Nicola Sturgeon

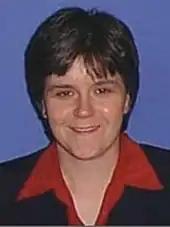
Official parliamentary portrait, 1999

In her early teens, Sturgeon joined the Campaign for Nuclear Disarmament (CND) and in 1986, at the age of 16, she became a member of the Scottish National Party (SNP), quickly becoming the party's Youth Affairs Vice Convener and Publicity Vice Convener. She joined the SNP following an assumption by her English teacher, who was a Labour councillor, she would be a Labour supporter. In the 1987 UK General election, Sturgeon got her first taste of campaigning, going door-to-door to get her local SNP candidate, Kay Ullrich, elected to Westminster. Despite Ullrich failing to win the seat, Sturgeon ploughed her political energy into the Young Scottish Nationalists (now Young Scots for Independence), joining its national executive when she was 17.